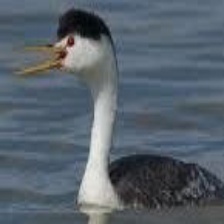
Species: CLARKS GREBE
Scientific name: AECHMOPHORUS CLARKII